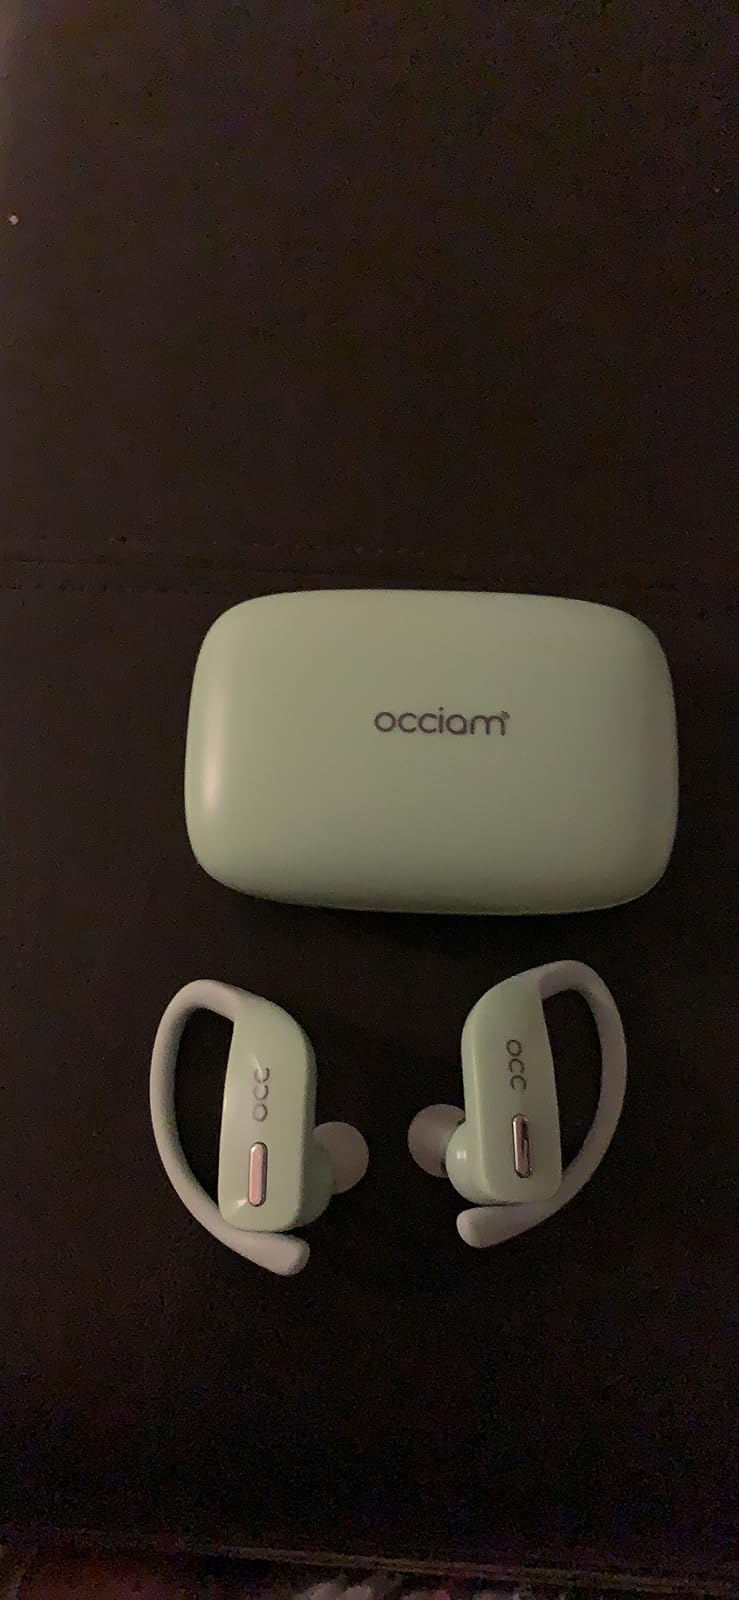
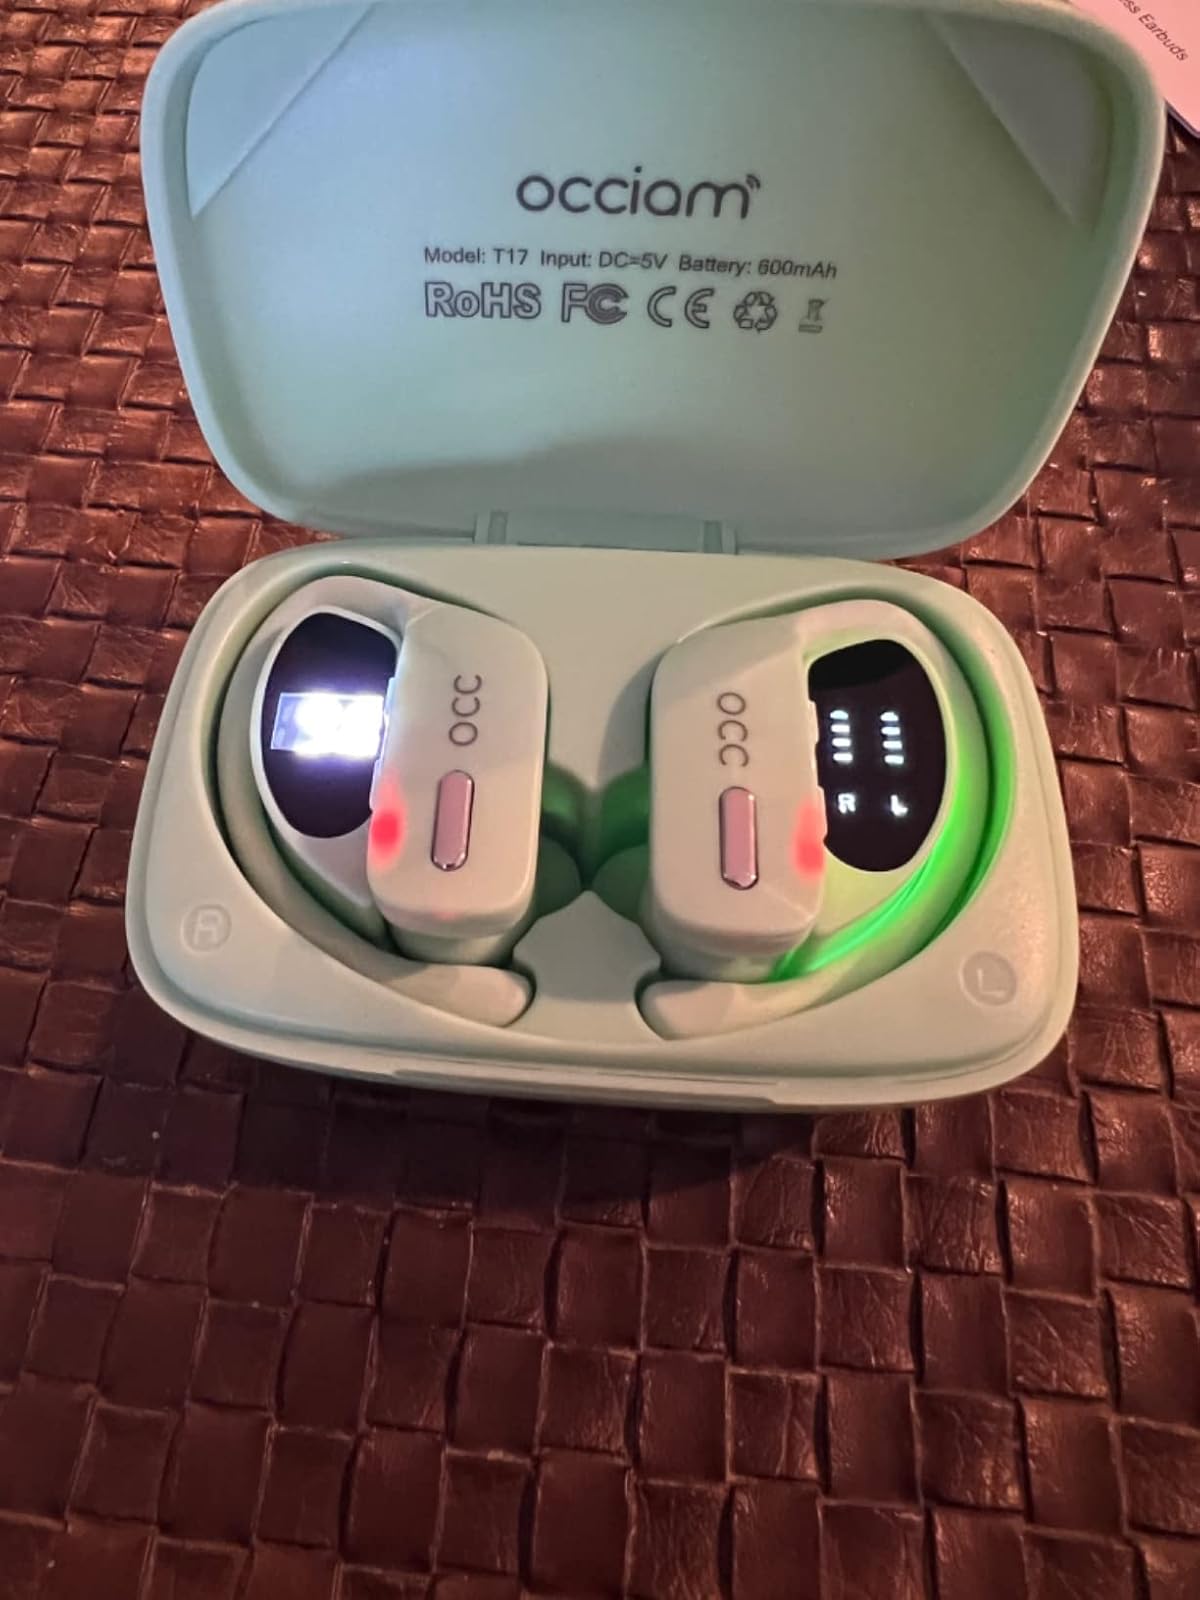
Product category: earbuds
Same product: yes